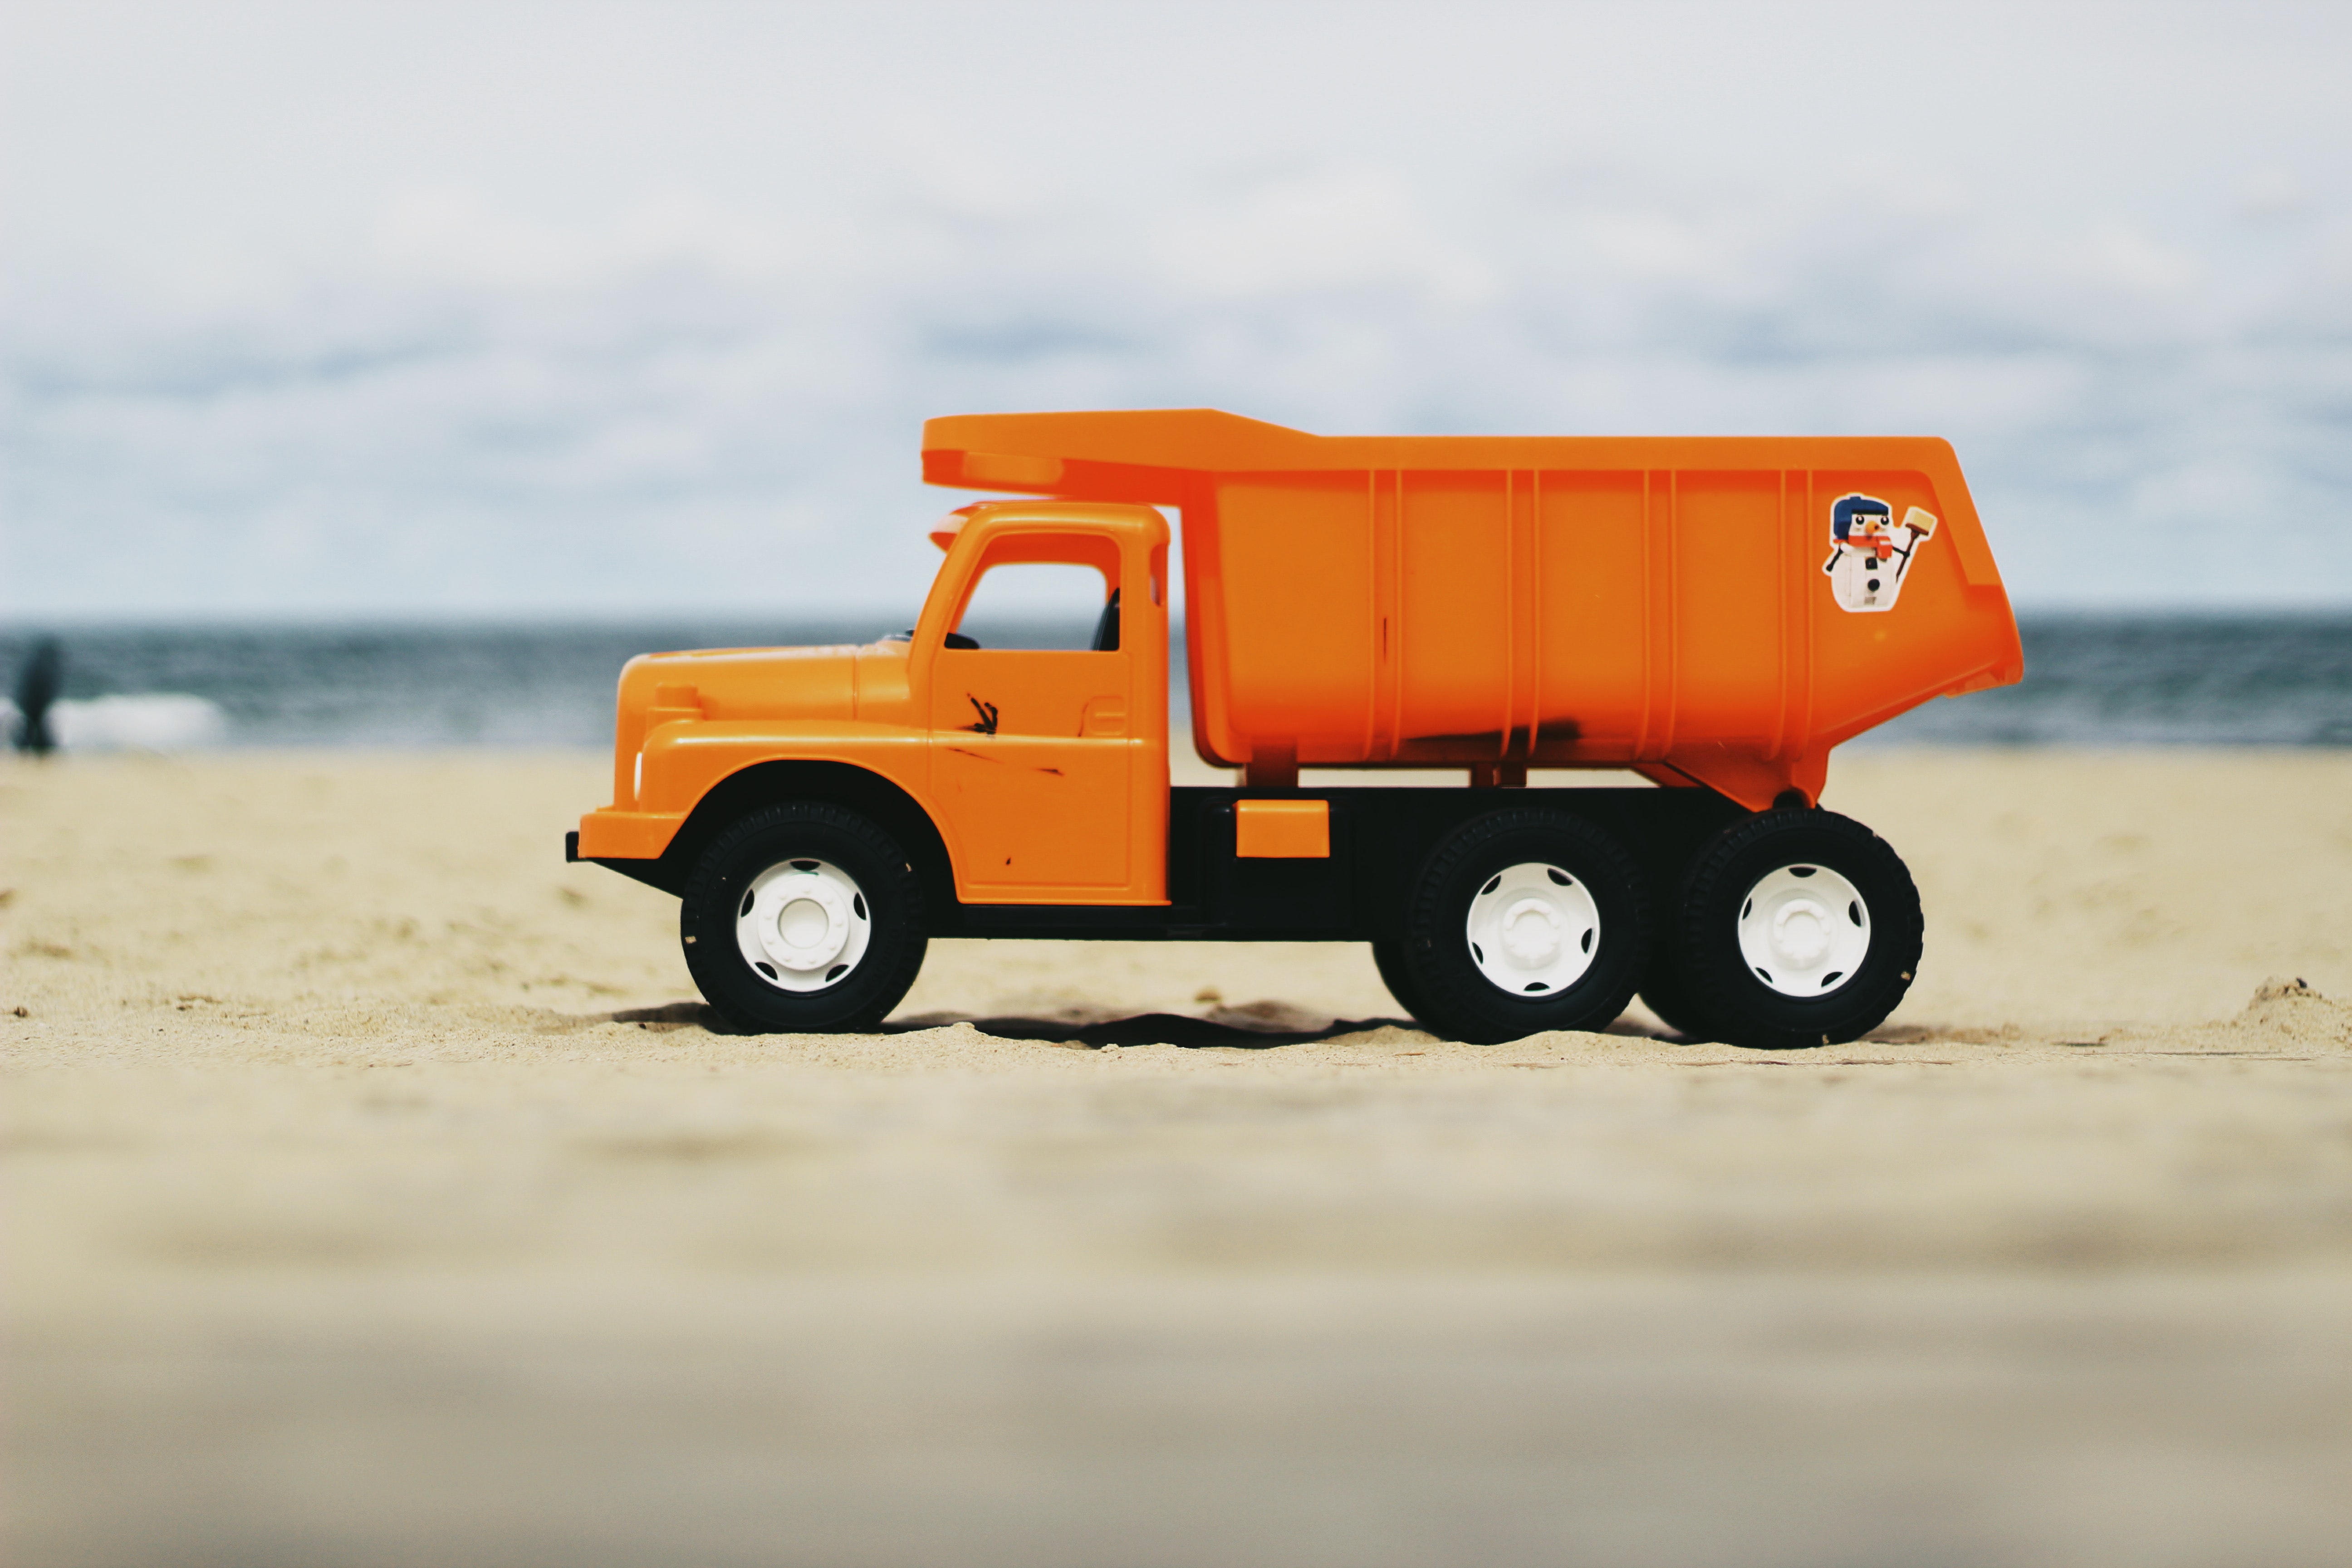
vehicle, truck, transport, car, water, commercial vehicle, sand, model car, automotive wheel system, sea, scale model, wheel, toy vehicle